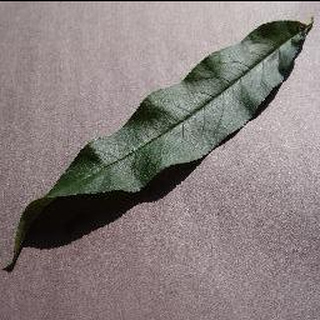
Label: healthy_peach